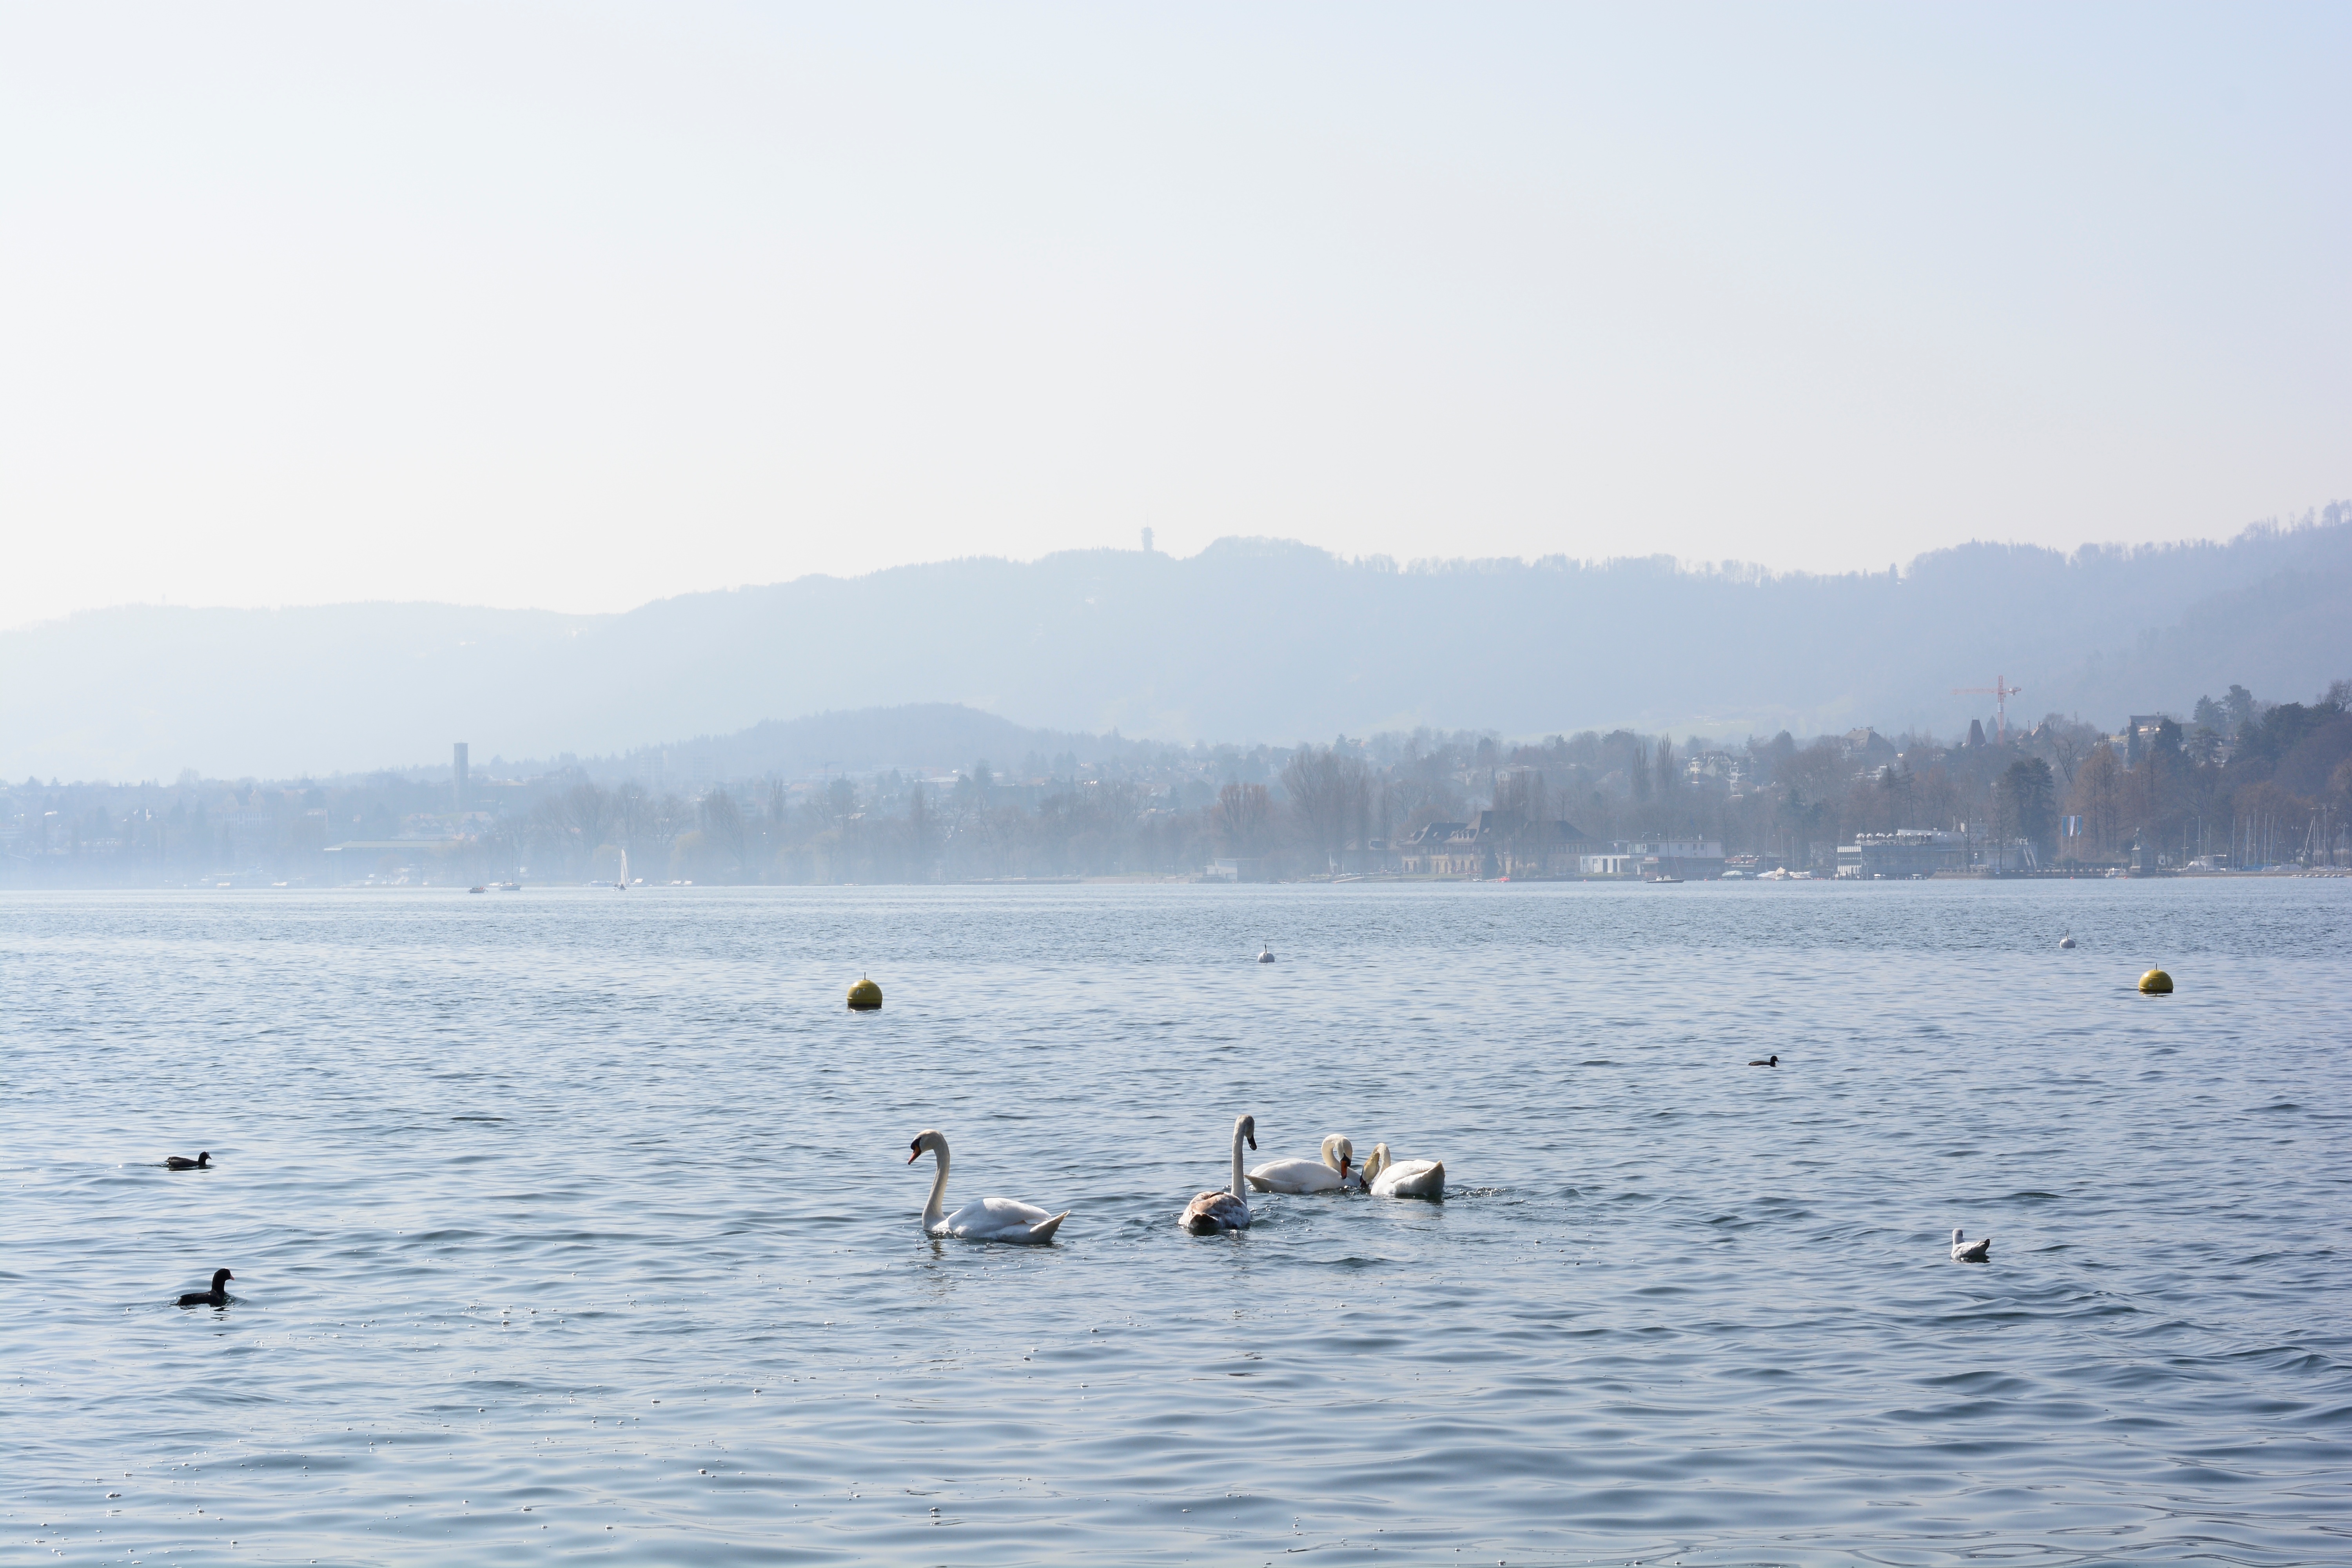
sea, bird, boat, lake, paddle, vehicle, bay, boating, water bird